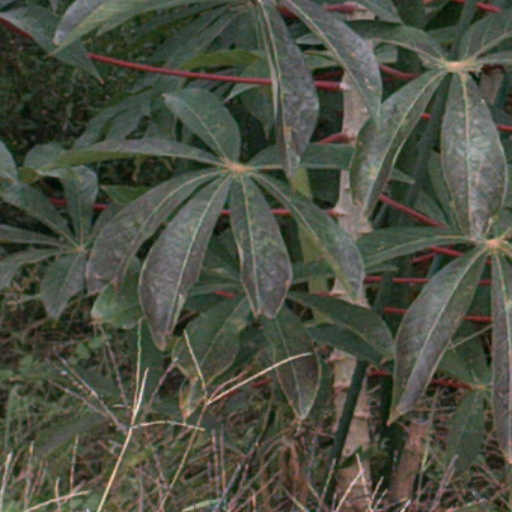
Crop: cassava